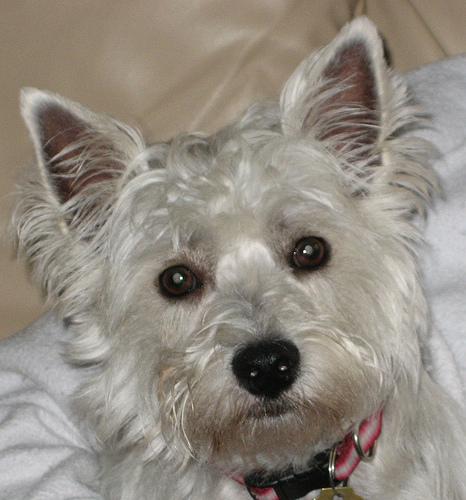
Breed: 209-n000040-West_Highland_white_terrier